Ariel Motorcycles

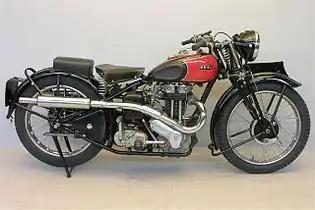
1938 Ariel 350 cc Red Hunter

Components Ltd. suffered several financial crises including spells in receivership in 1911 and in the early 1930s. In 1932, Components Ltd went bankrupt, and Jack Sangster, Charles Sangster's son, bought the Ariel subsidiary from the receivers at a bargain price. The company was renamed Ariel Motors (J.S.) Ltd, and promptly resumed production. A new factory was set up at Selly Oak in Birmingham. One of their first bikes was the Ariel Square Four, designed by Edward Turner, followed by the Ariel Red Hunter. The Red Hunter was a success, and enabled Ariel to purchase Triumph.